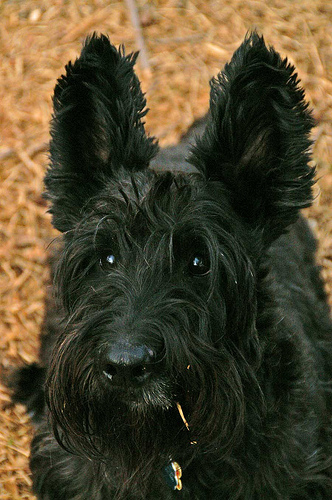
Animal: dog
Breed: scottish_terrier